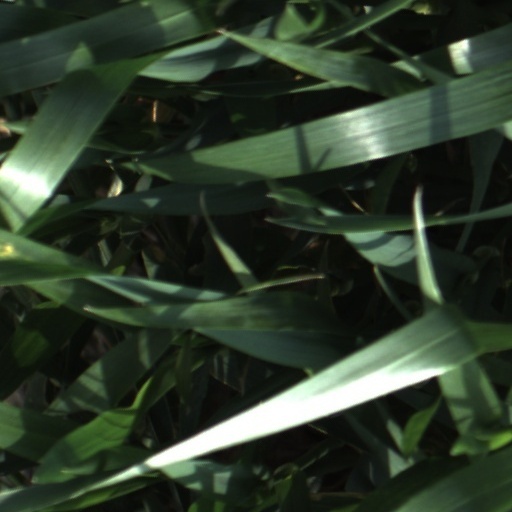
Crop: wheat